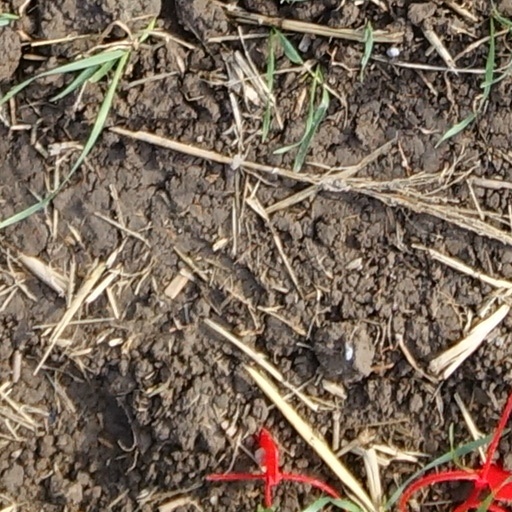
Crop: wheat